China service of the Lincoln administration

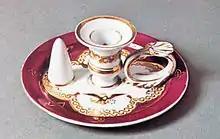
Candlestick holder and cap, part of the "solferino" third toilet set ordered by Mrs. Lincoln in July 1861

By late 1864, much of the "solferino" china set had been damaged or broken. During Willie Lincoln's funeral in February 1862, much of it had been damaged, and mourners and souvenir-seekers made off with a number of pieces. There was so little of it left by November 1864 that Mrs. Lincoln was forced to purchase a dozen teacups with a simple colored band from the D.C. firm of Webb and Beveridge in order to host a tea party. (This simple set cost $11.)